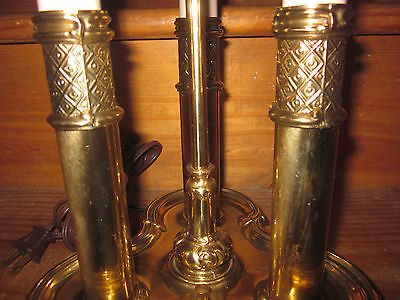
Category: table